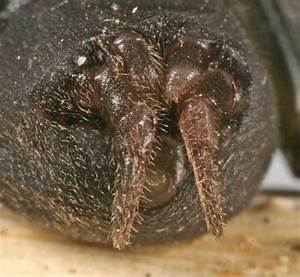
Label: ragno